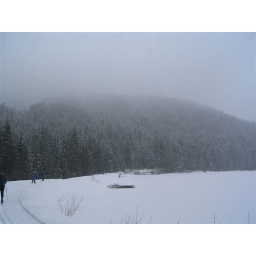
14 Forested hill above the west side of the lake